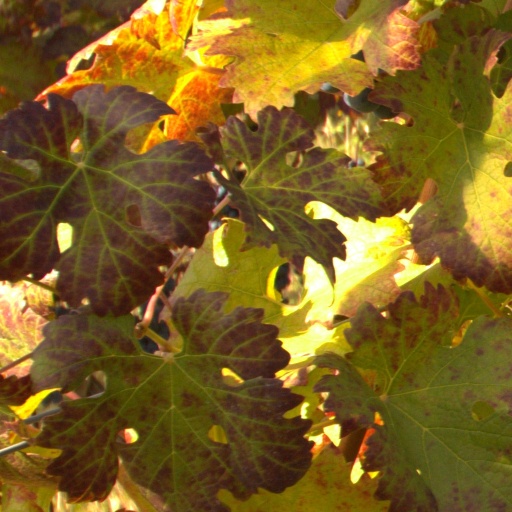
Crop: grape